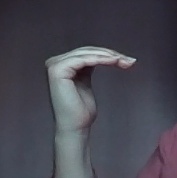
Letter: haa